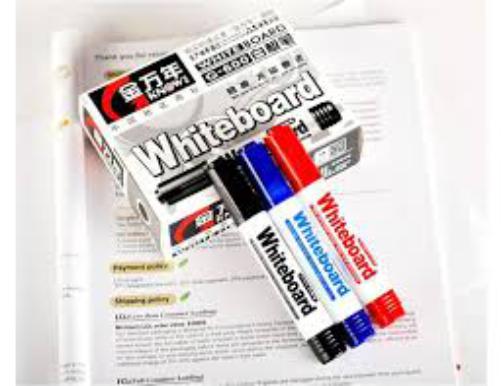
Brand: kimani
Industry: Necessities